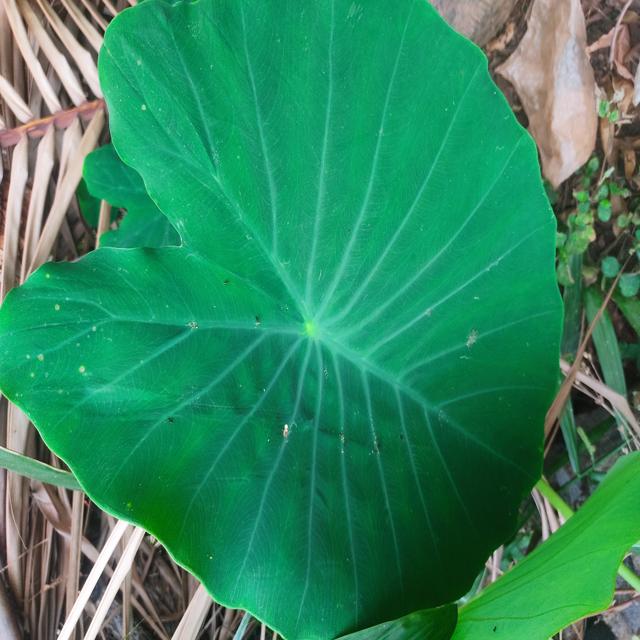
Label: Healthy